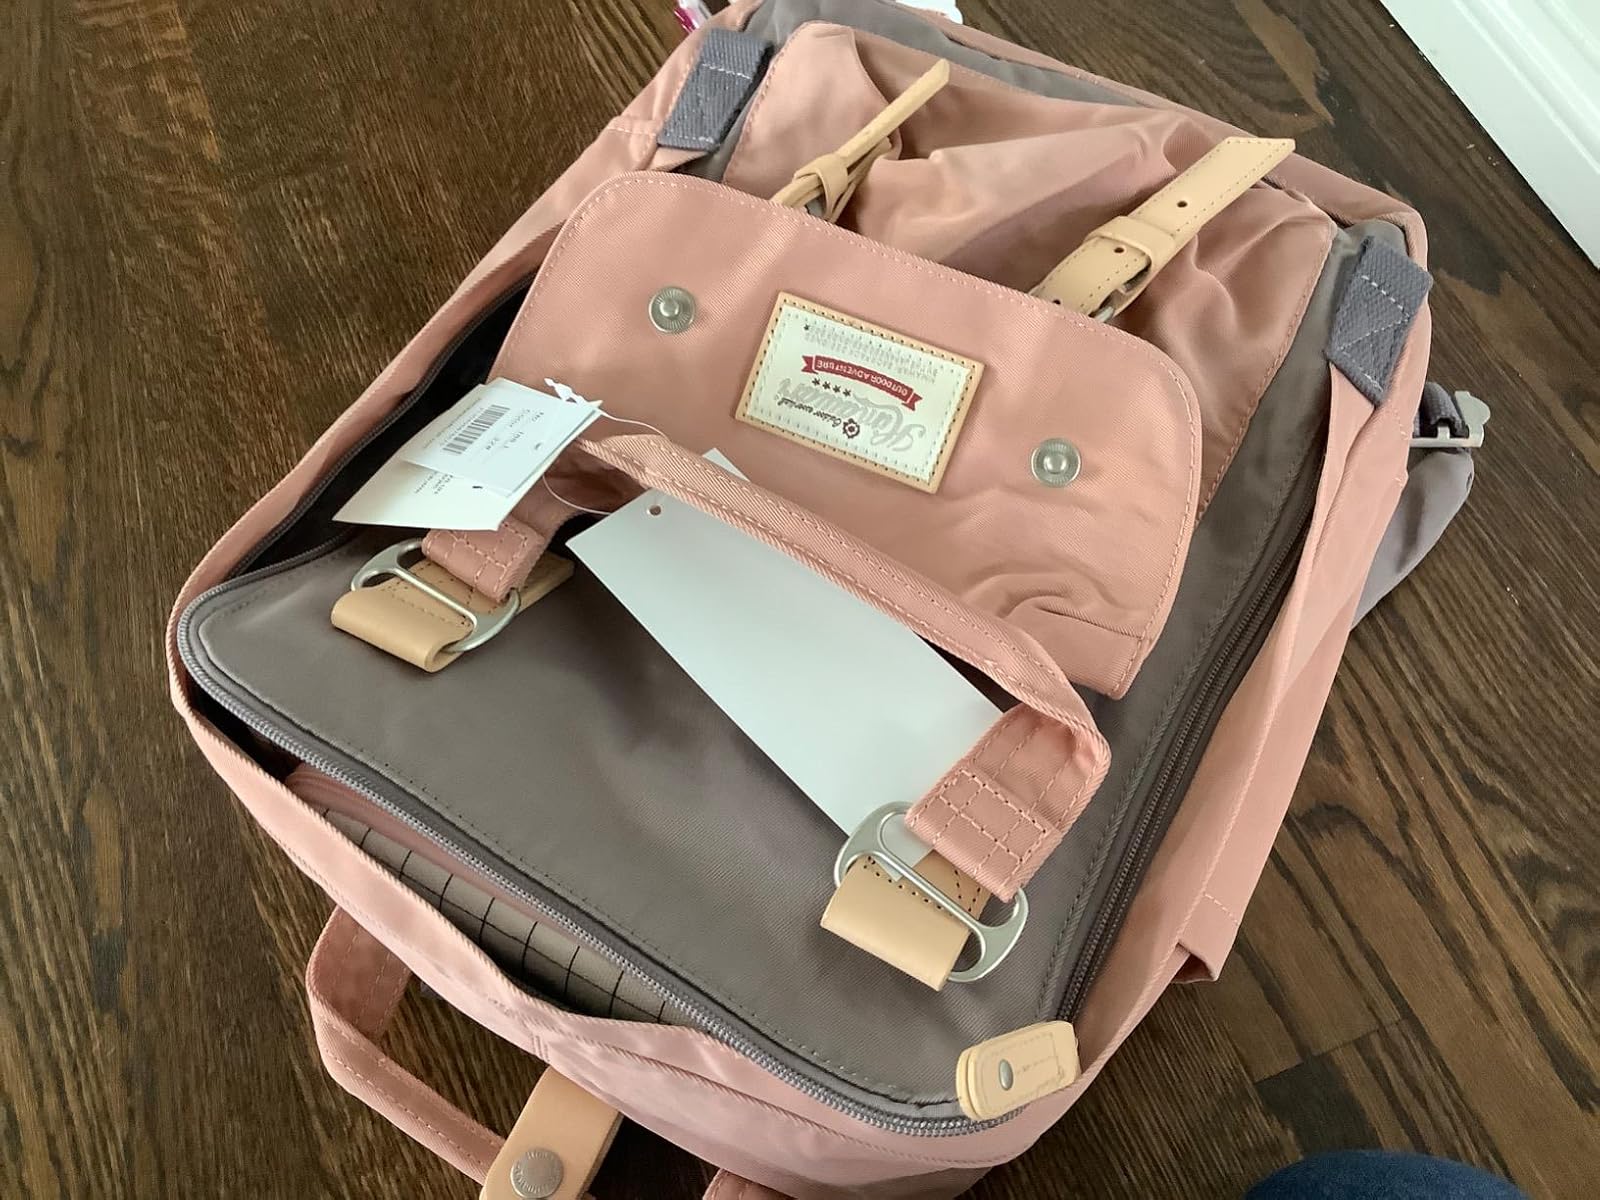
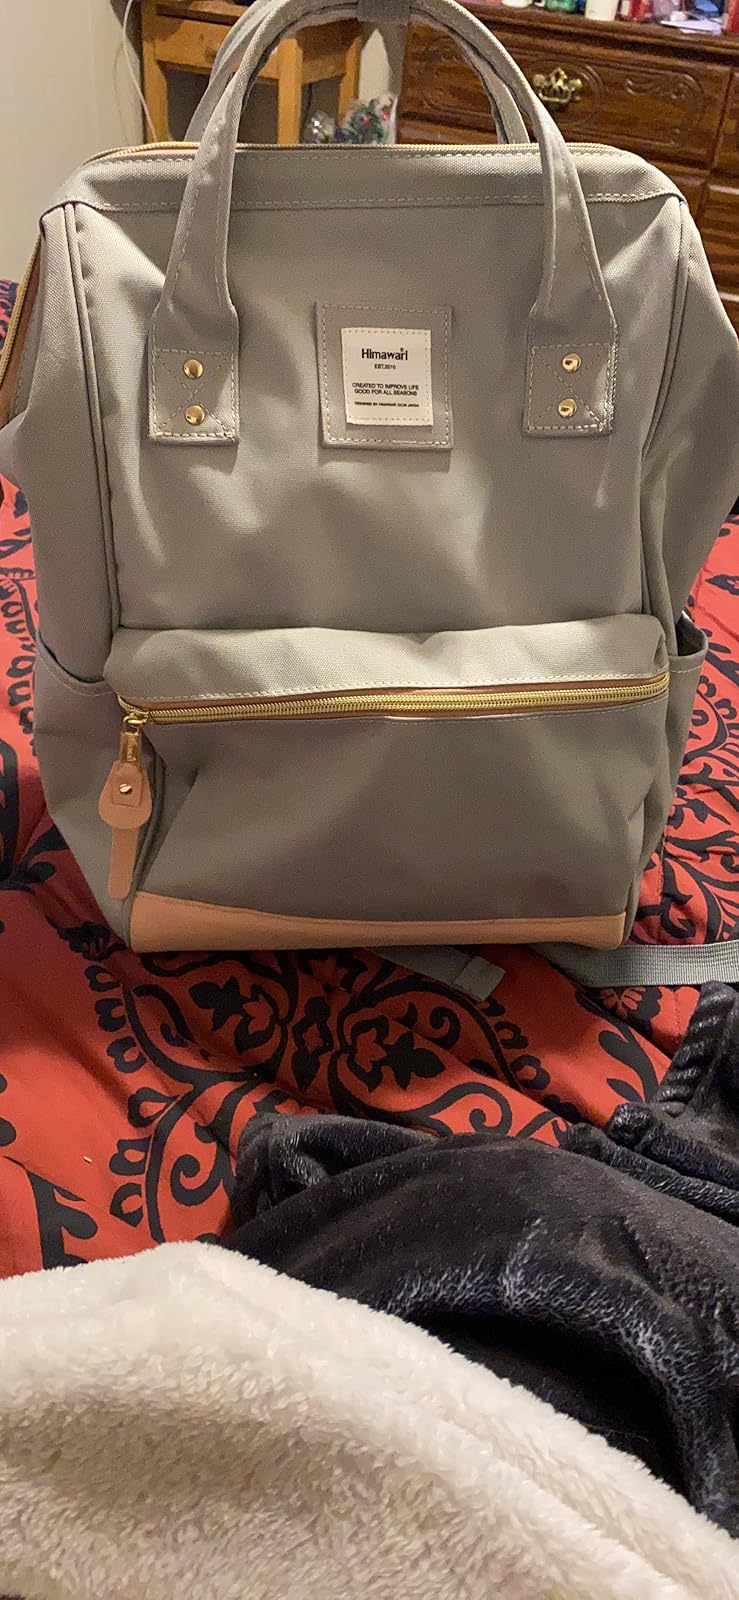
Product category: bag
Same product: no